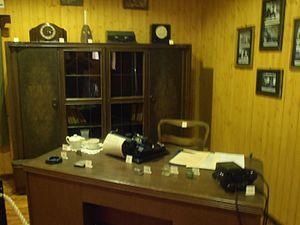
La SS-Truppenübungsplatz Heidelager ou dénommé aussi camp de concentration de Pustków, était l'un des complexes militaires de la SS et un camp de concentration nazi en Pologne occupée pendant la Seconde Guerre mondiale. L'installation nazie a été construite pour former des unités militaires collaborationnistes, y compris la 14ᵉ division ukrainienne de la Waffen SS et des unités estoniennes. Cette formation comprenait des opérations de mise à mort à l'intérieur des camps de concentration — notamment dans les camps voisins de Szebnie et Pustków — et des ghettos juifs à proximité du « Heidelager ». La zone militaire était située dans le triangle des rivières Wisła et San, dominé par de vastes zones forestières. Le centre du Heidelager était à Blizna, l'emplacement du site secret de lancement de missiles V-2, qui fut construit et occupé par des prisonniers du camp de Pustków.